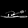
Label: Sandal